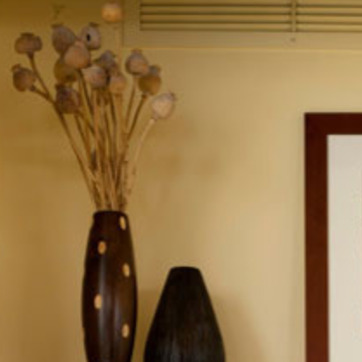
Material: painted